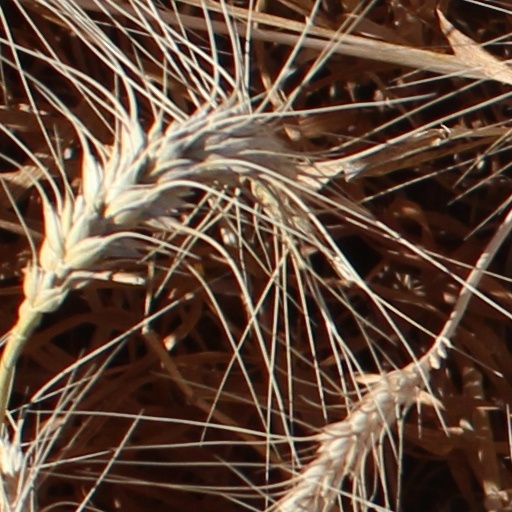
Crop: wheat